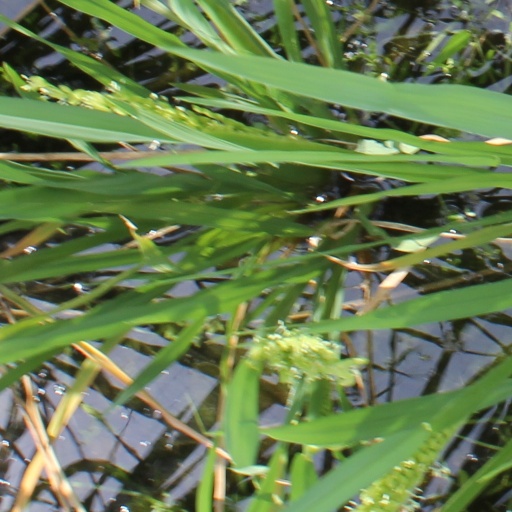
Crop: rice